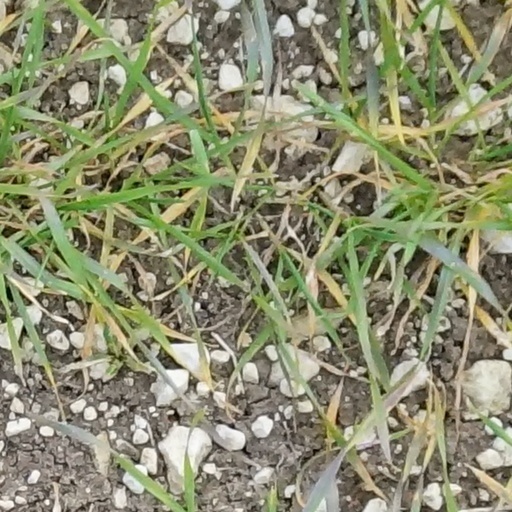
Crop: wheat